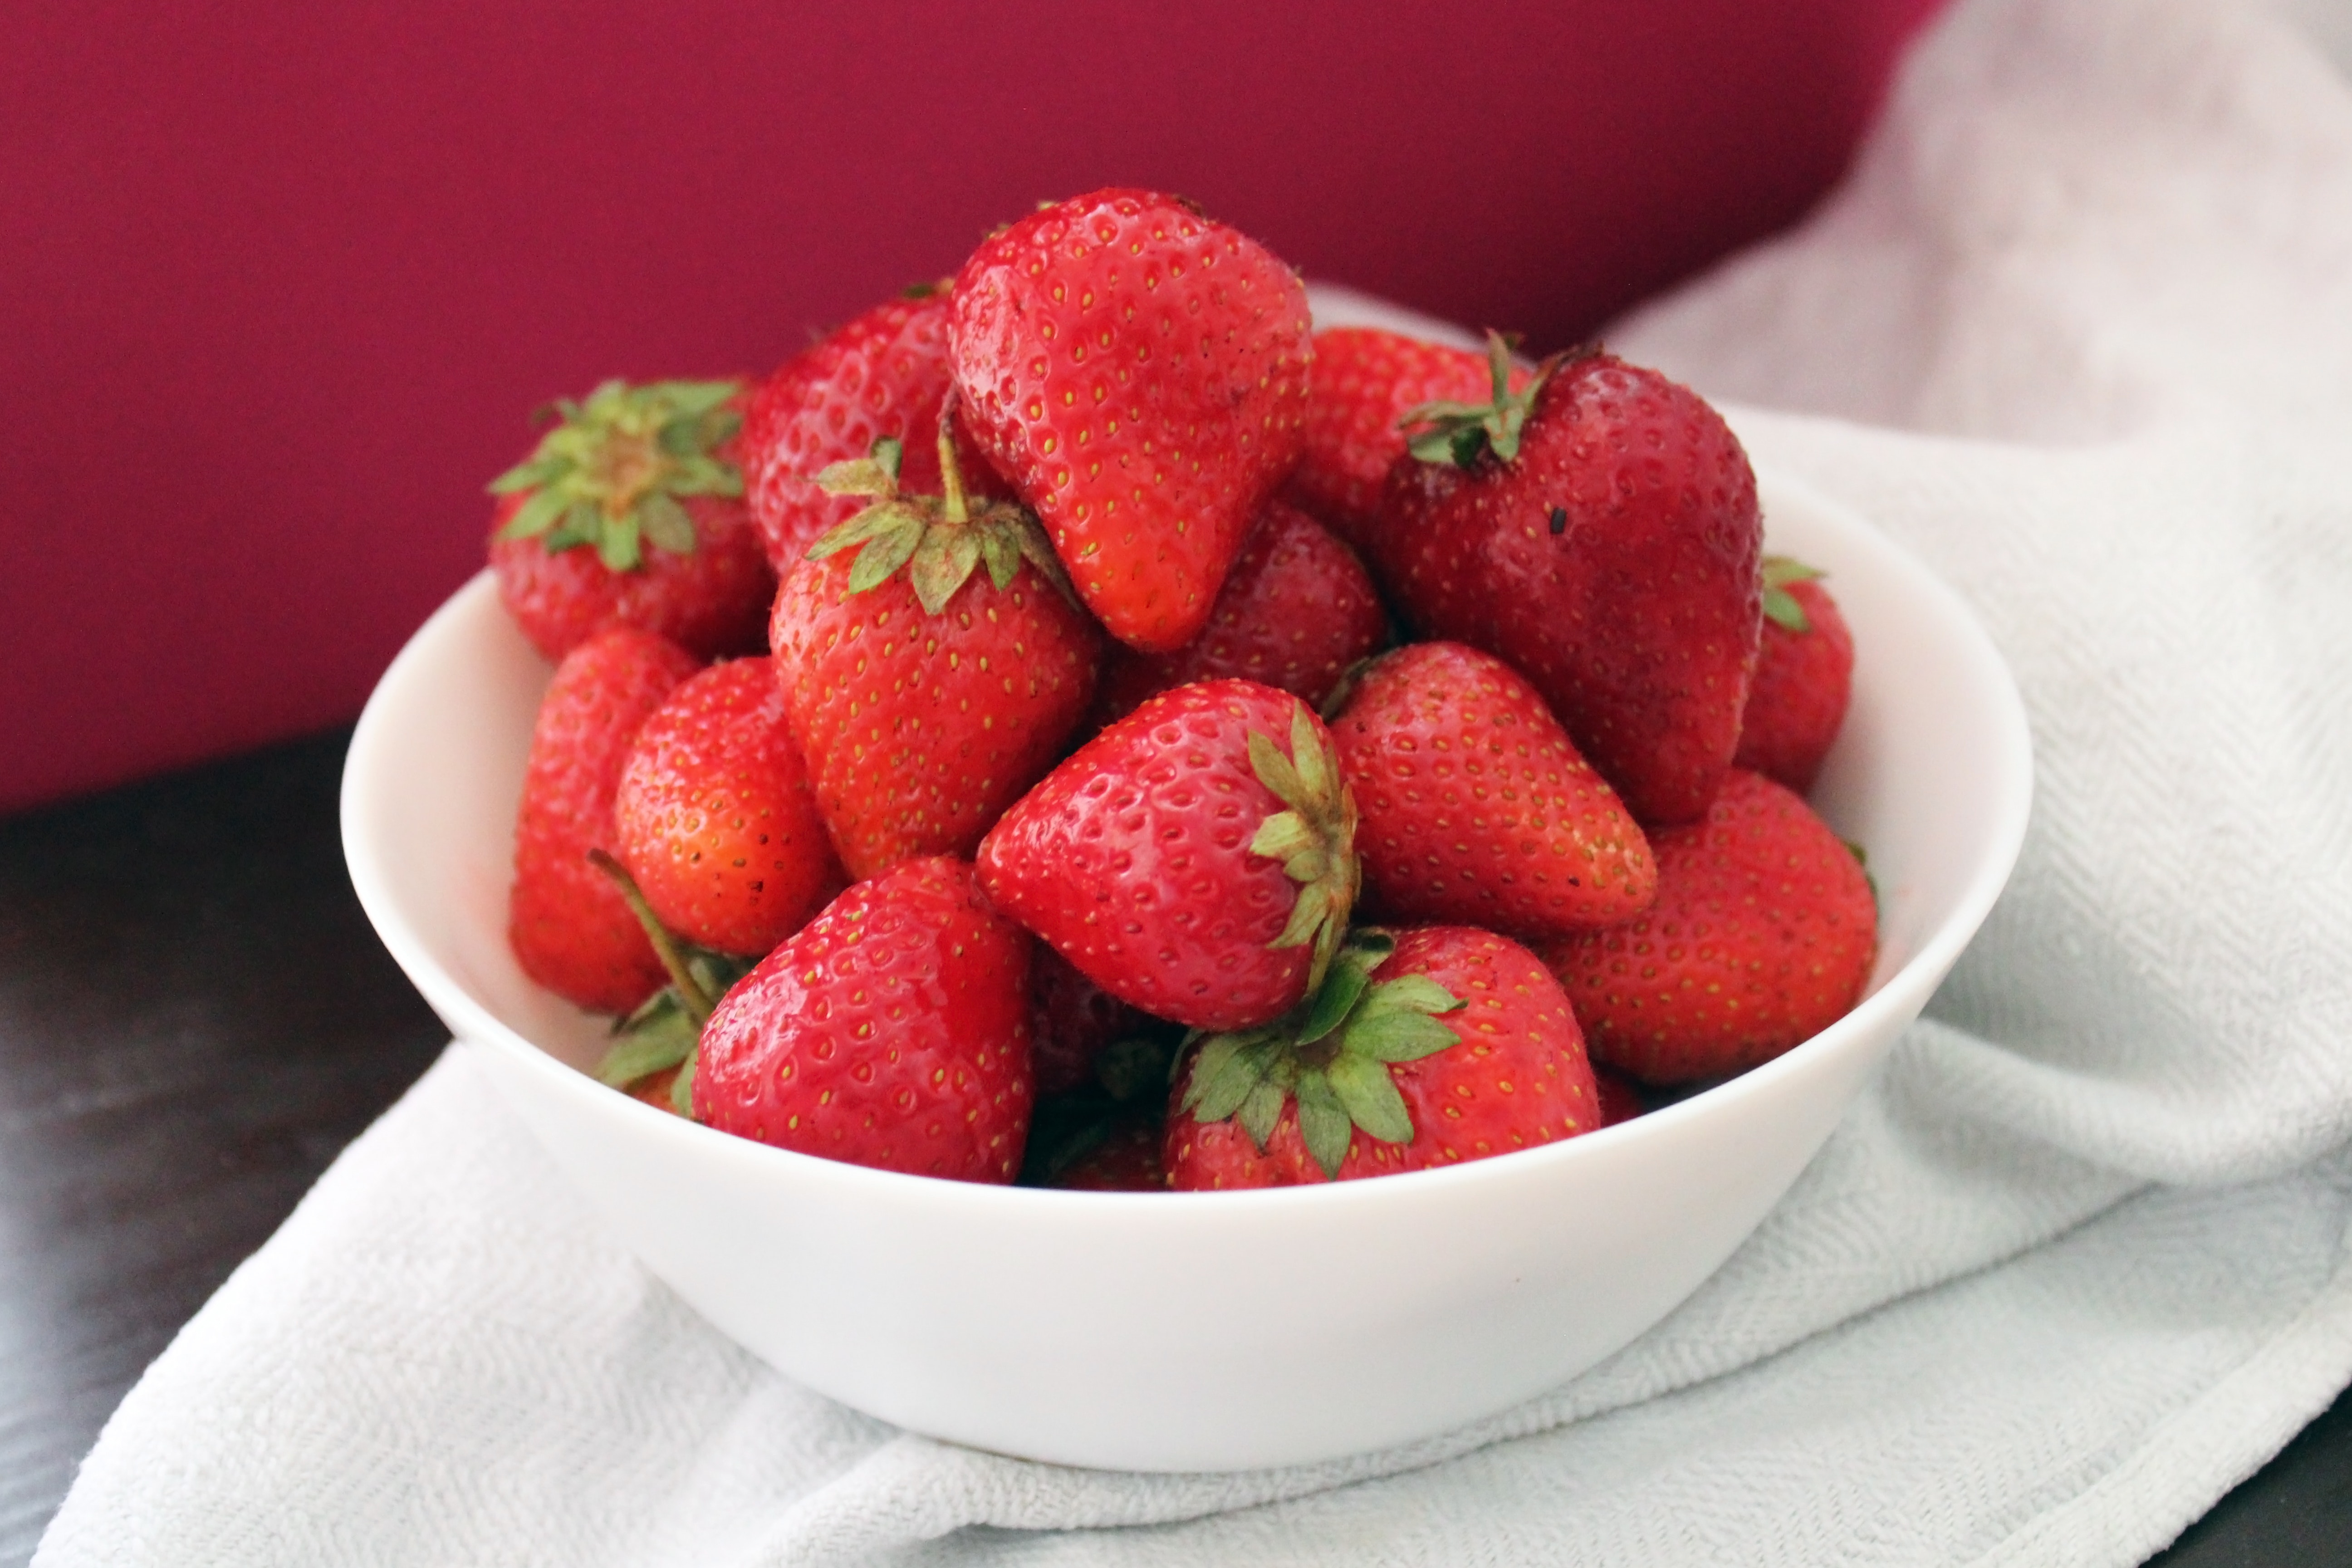
strawberry, food, strawberries, natural foods, fruit, red, berry, plant, produce, sweetness, bowl, superfood, dish, accessory fruit, frutti di bosco, ingredient, seedless fruit, cuisine, alpine strawberry, fruit salad, recipe, Superfruit, tableware